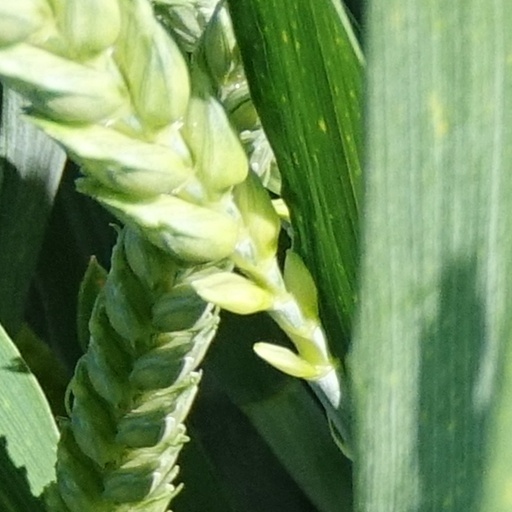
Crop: wheat